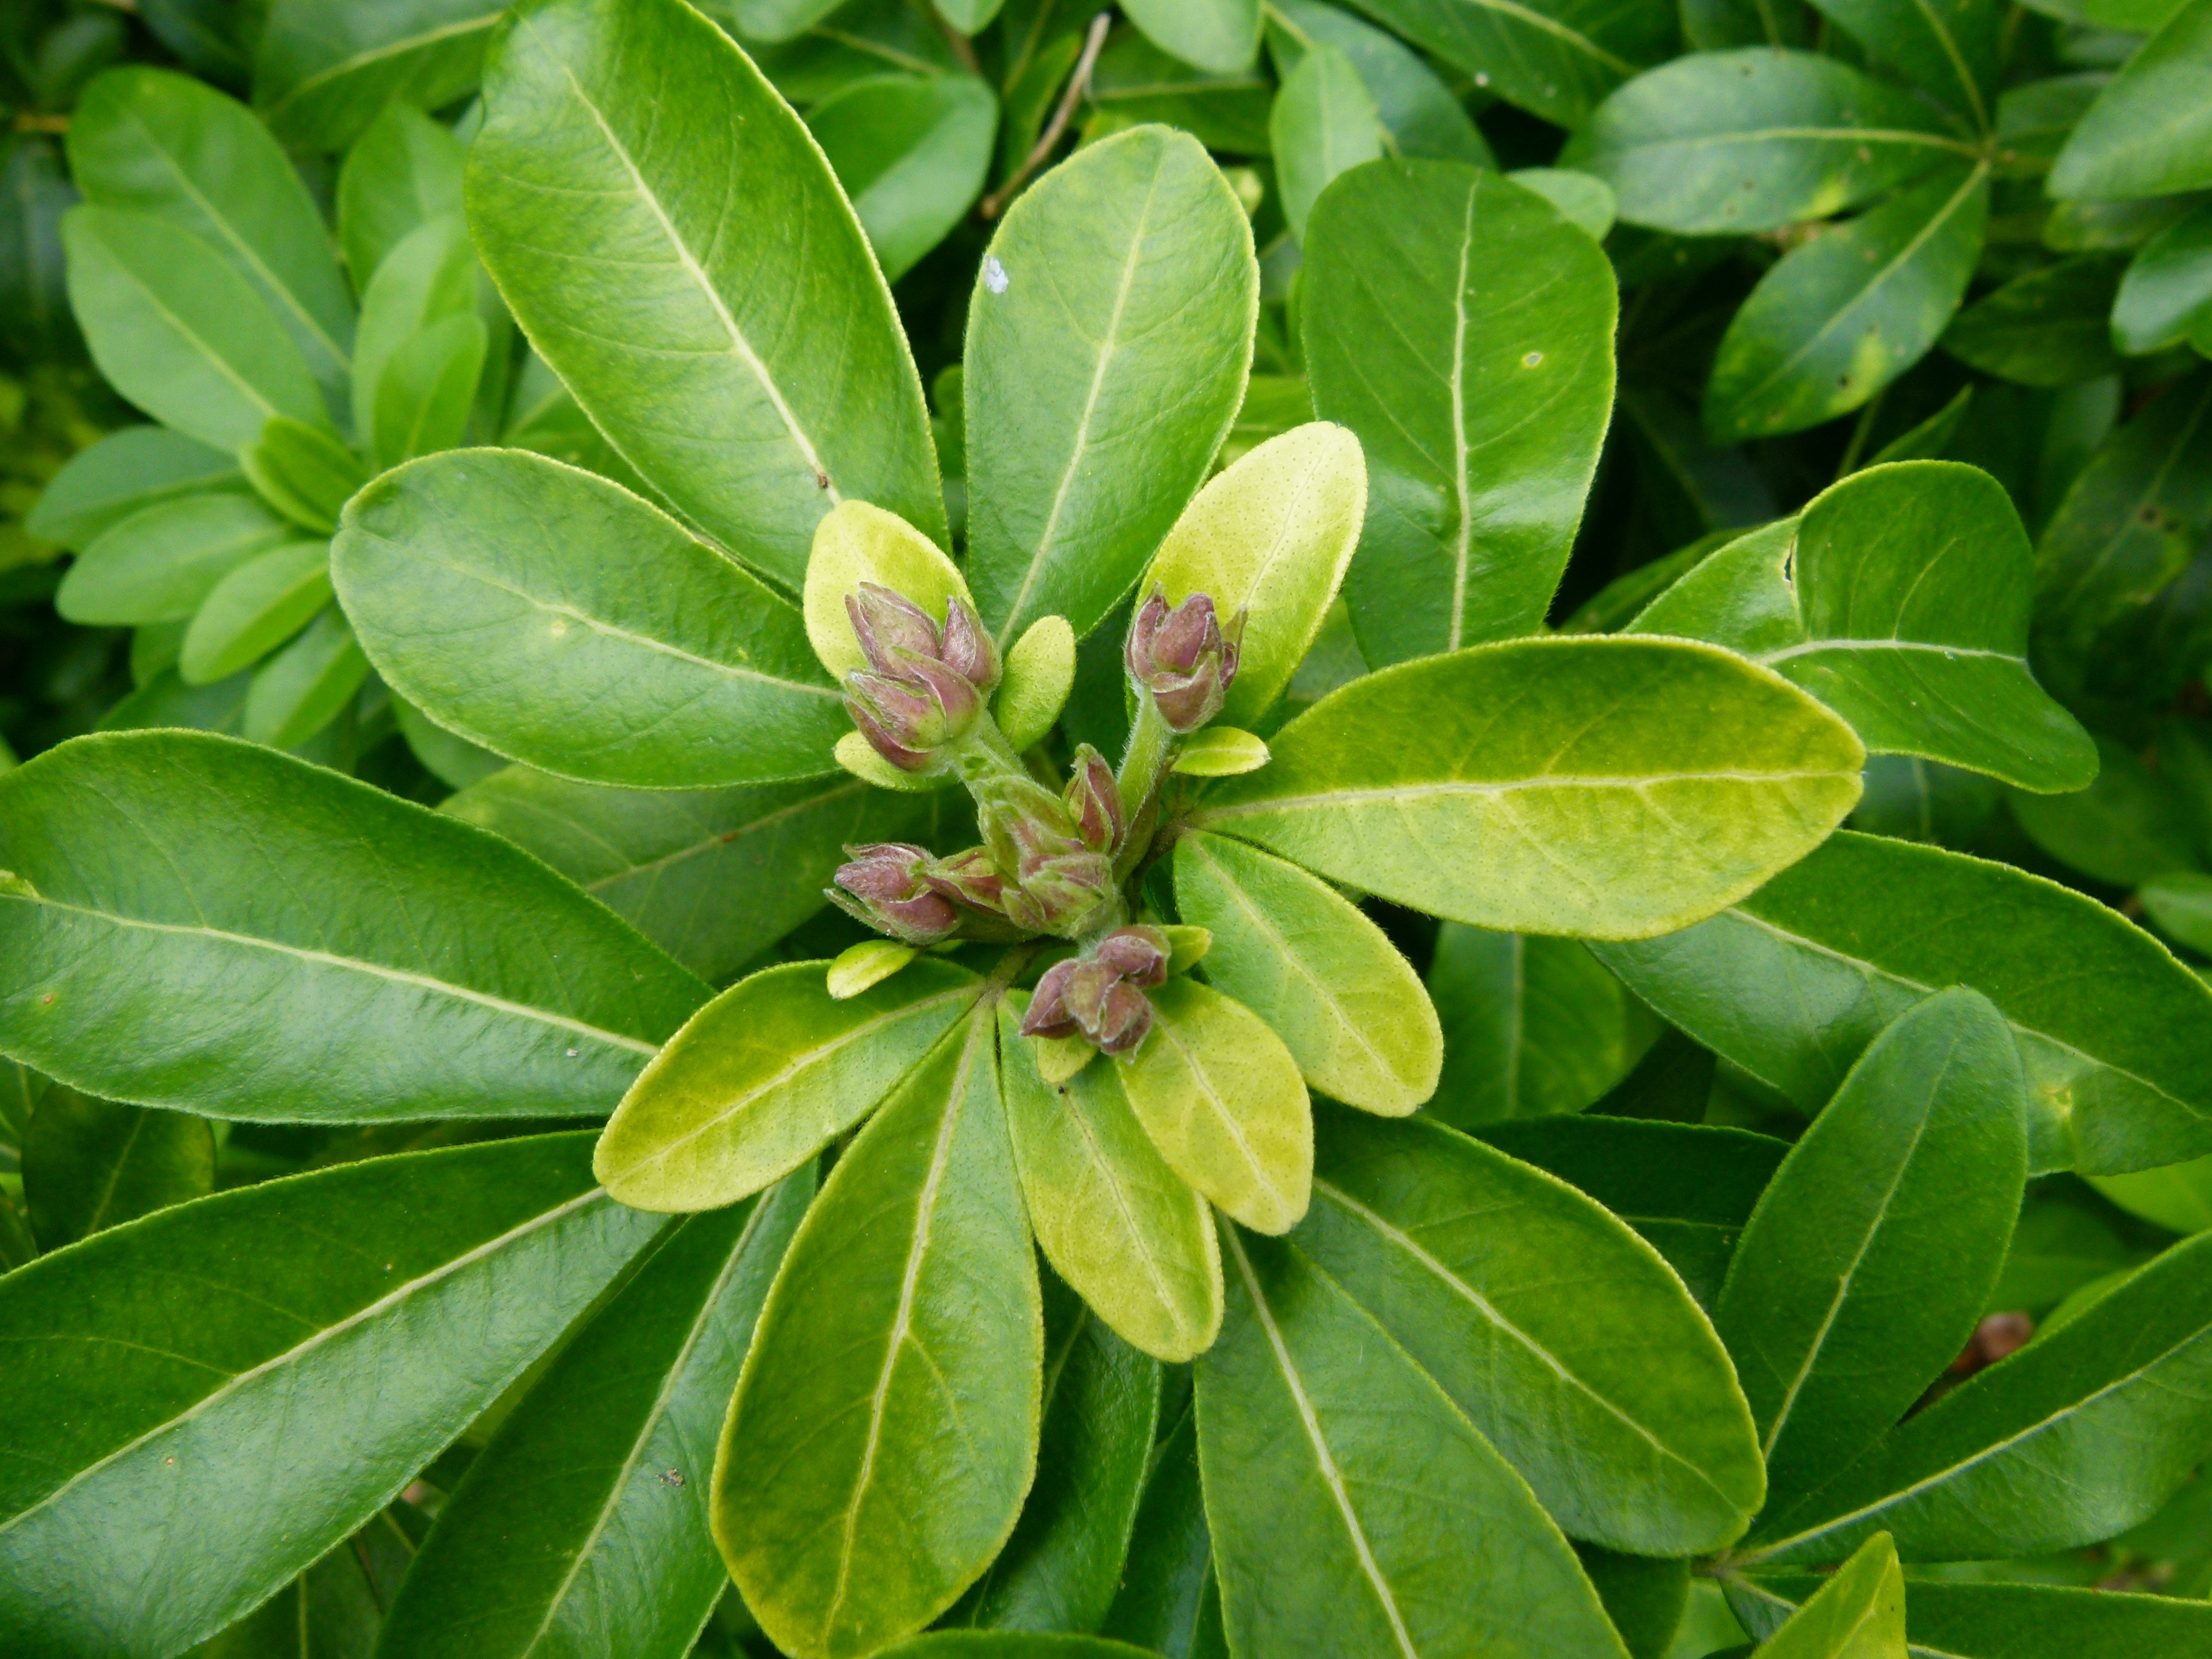
tree, plant, fruit, leaf, flower, food, produce, macro, evergreen, botany, flora, wildflower, leaves, shrub, flowering plant, choisya ternata, woody plant, land plant, arctostaphylos uva ursi, calamondin, bay laurel, laurales, mexican orange blossom